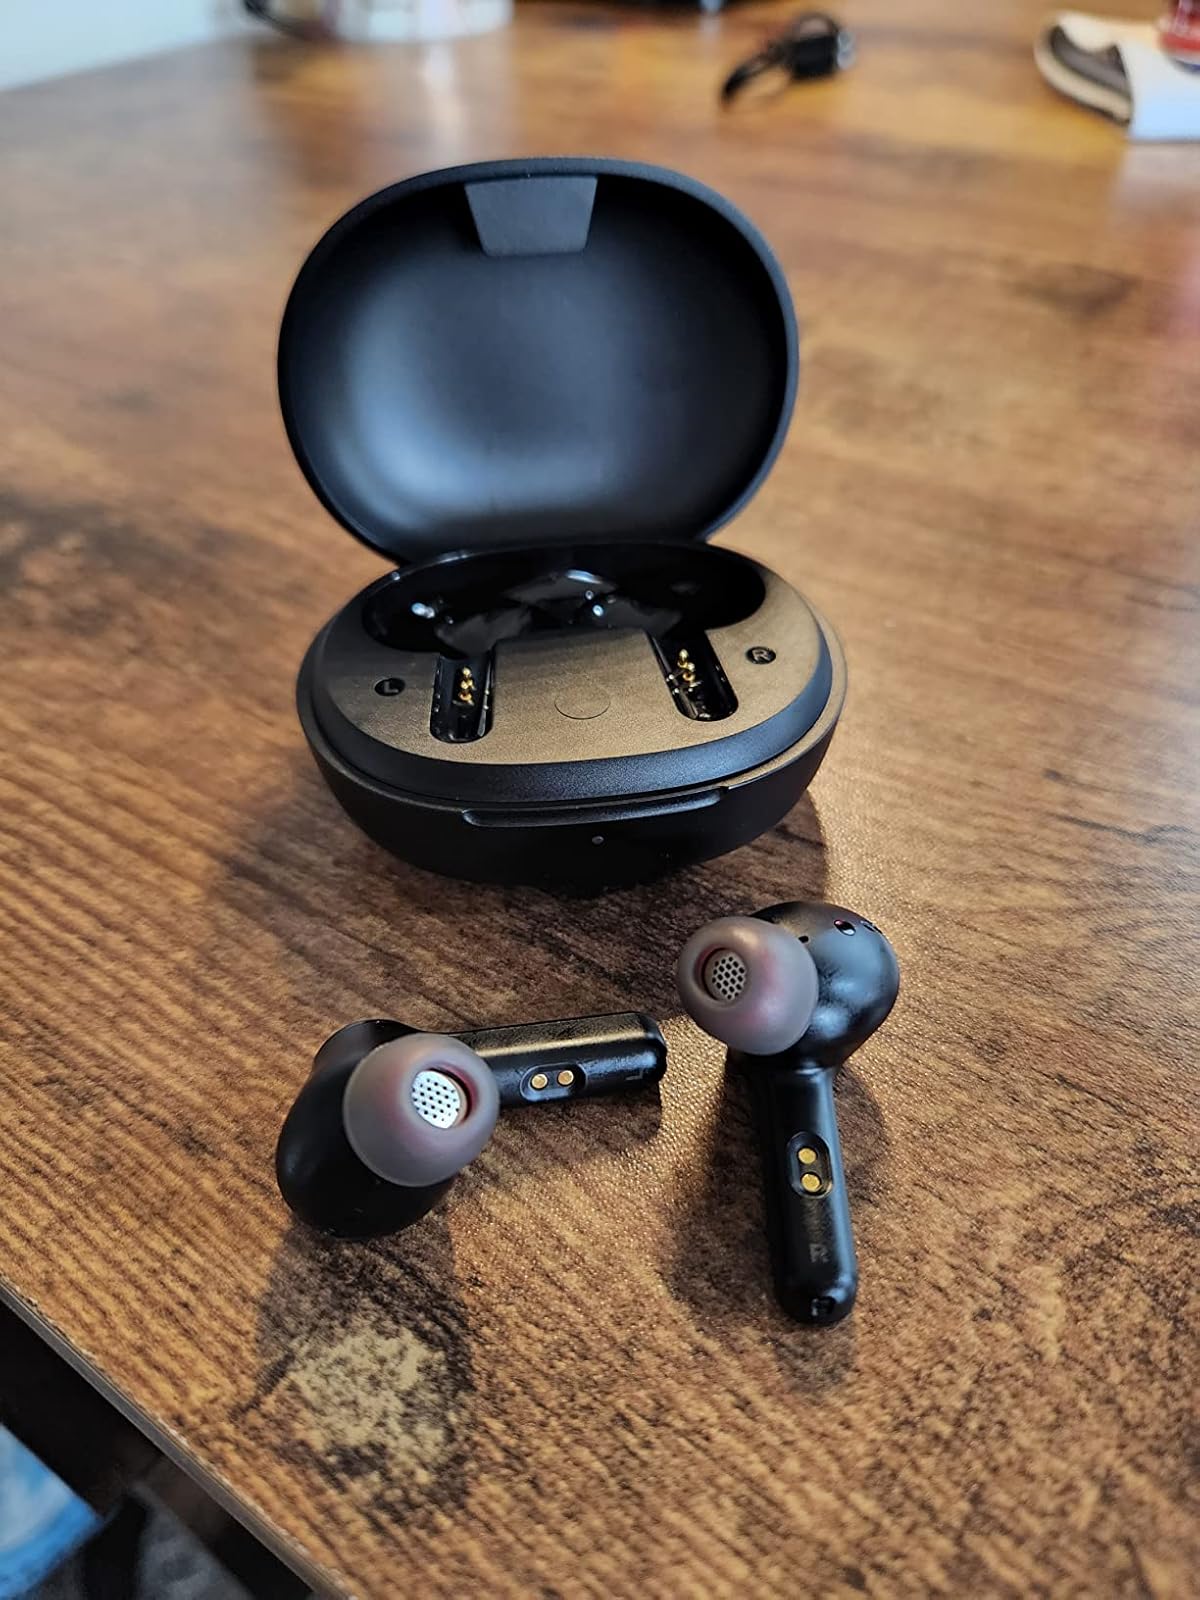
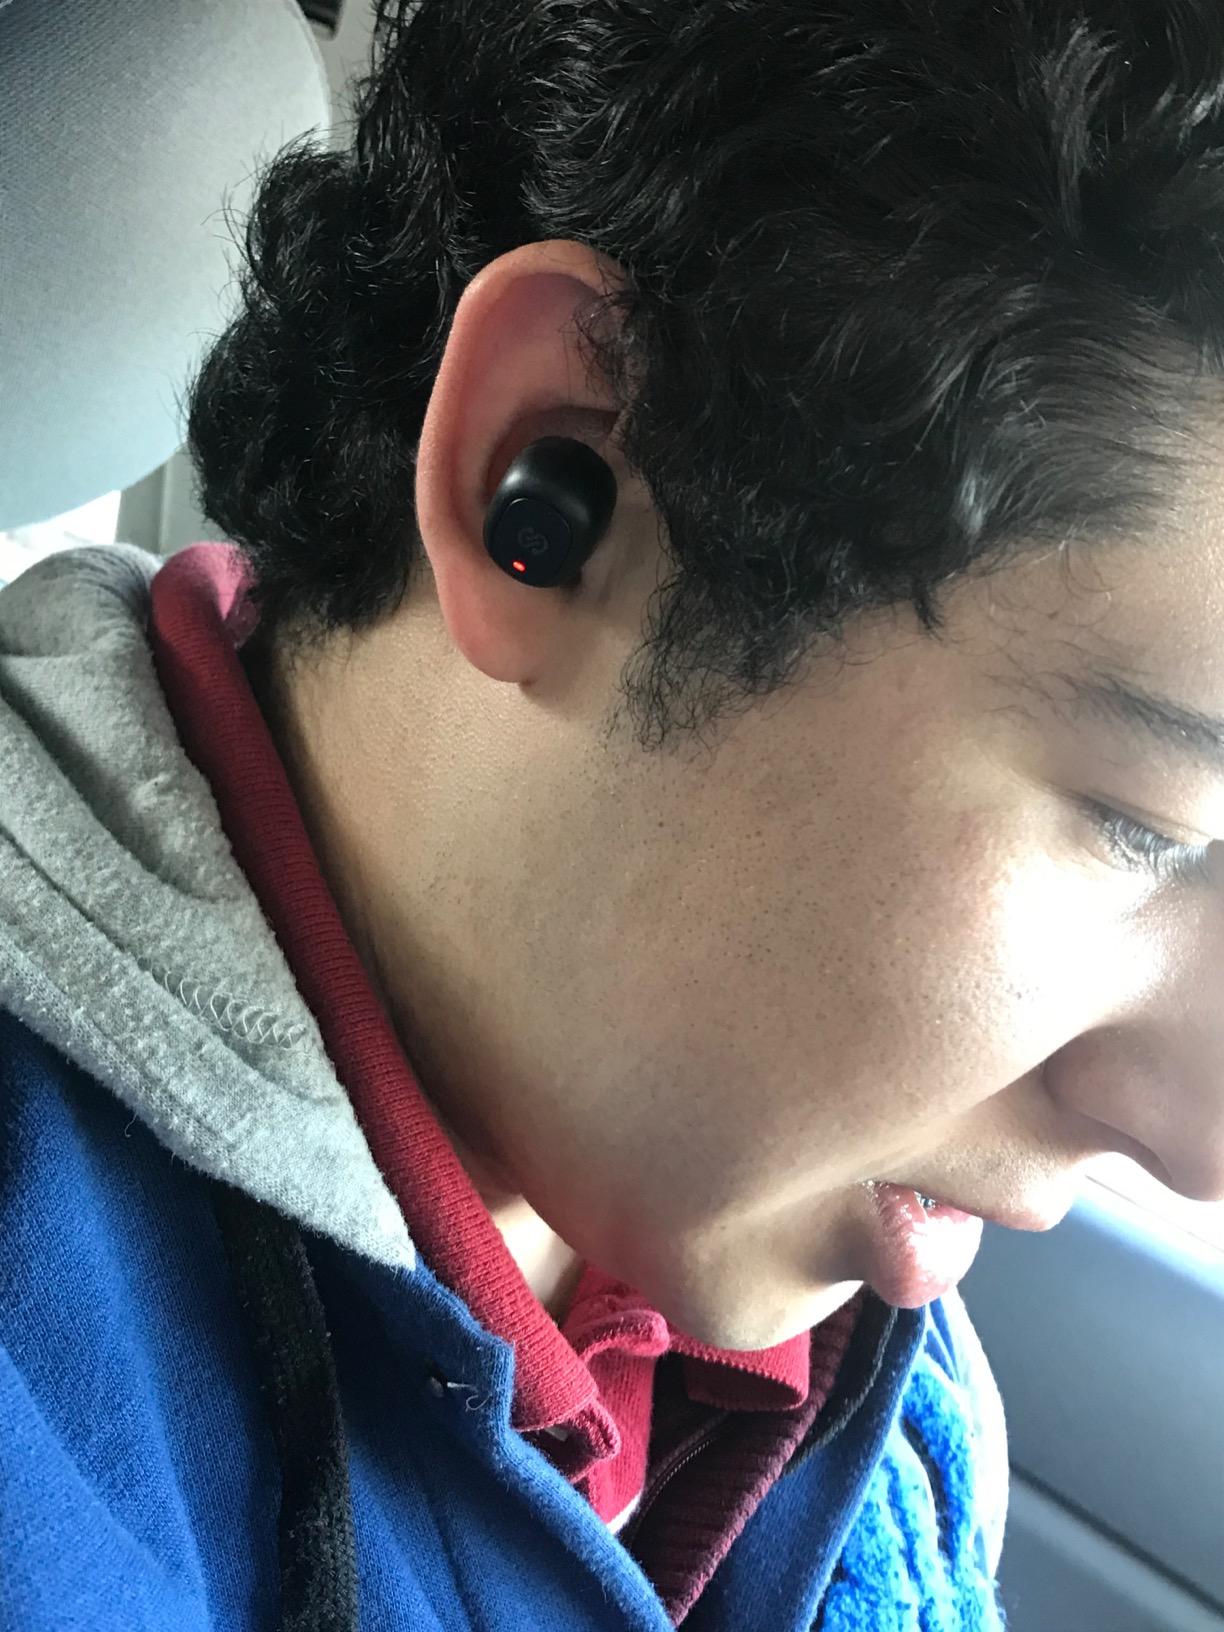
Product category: earbuds
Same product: no